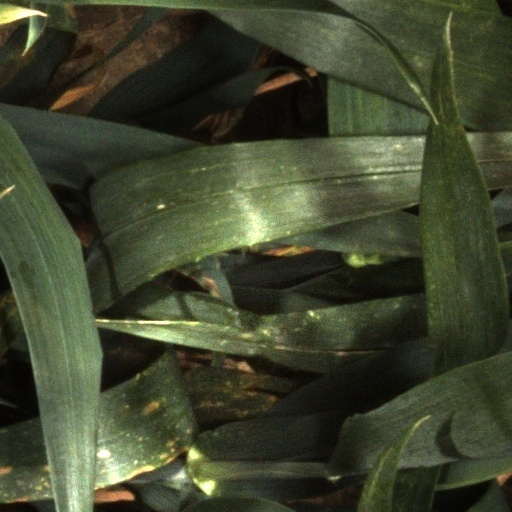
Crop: wheat